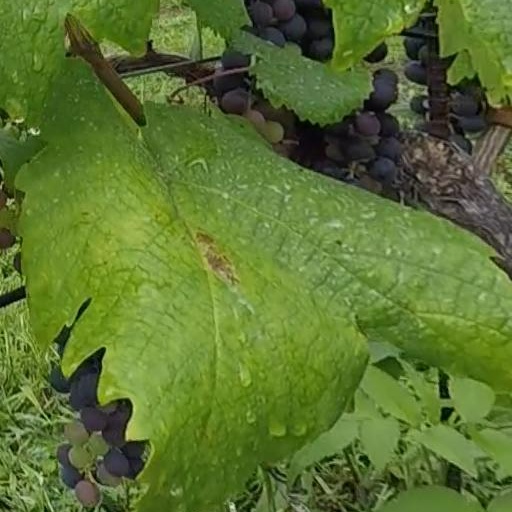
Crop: grape